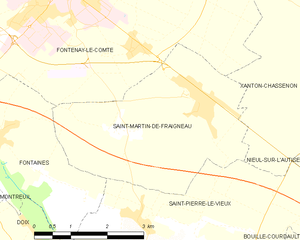
Carte des communes françaises Saint-Martin-de-Fraigneau